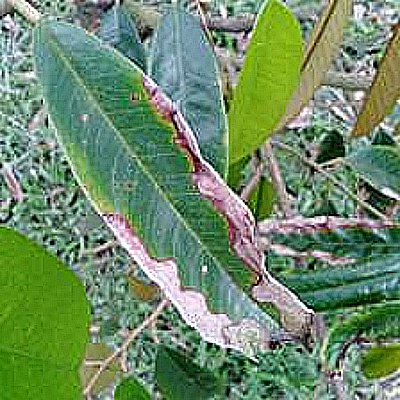
Label: Leaf_Blight